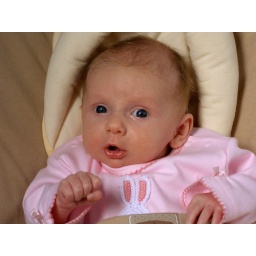
Hannah in her bouncy chair - she still has to sit on a tea towel to boost her up a bit